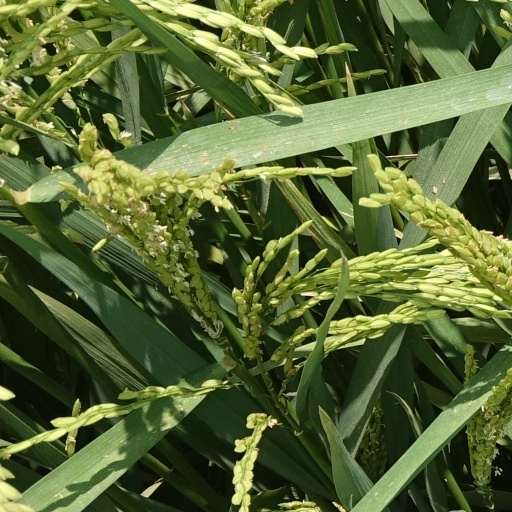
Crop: rice